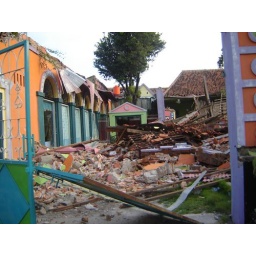
Town house di kecamatan Kotagede rusak. Town houses in Kotagede district were broken.